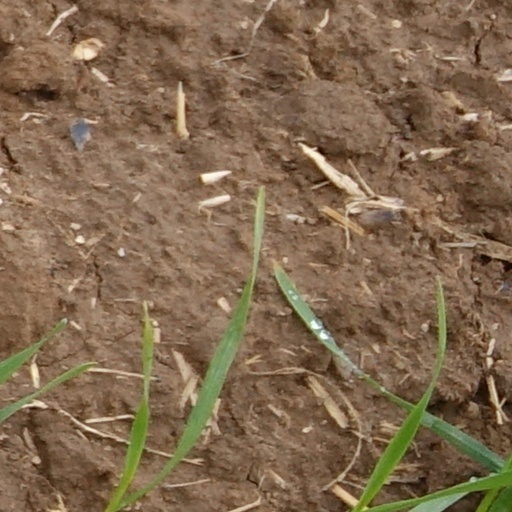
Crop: wheat